Revolución: el cruce de los Andes

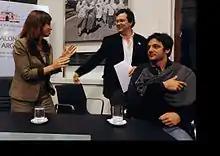
President Cristina Fernández de Kirchner with Tristán Bauer and Rodrigo de la Serna in the official presentation of the film

The production of the movie was announced at Casa Rosada, with the presence of President Cristina Fernández de Kirchner, the governor of the province of San Juan, José Luis Gioja, Minister of Education Juan Carlos Tedesco, the director of the National System of Public Media, Tristán Bauer, and actor Rodrigo de la Serna.